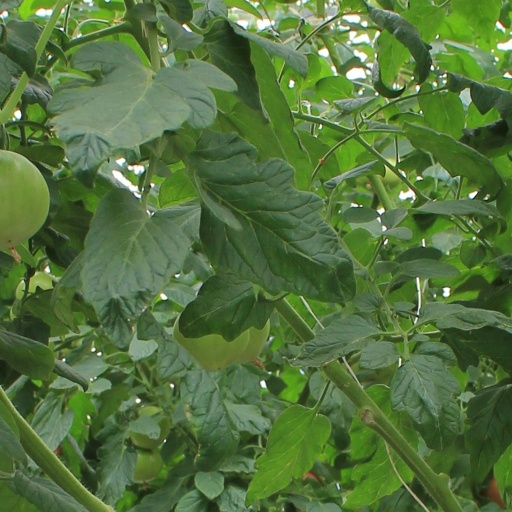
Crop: tomato